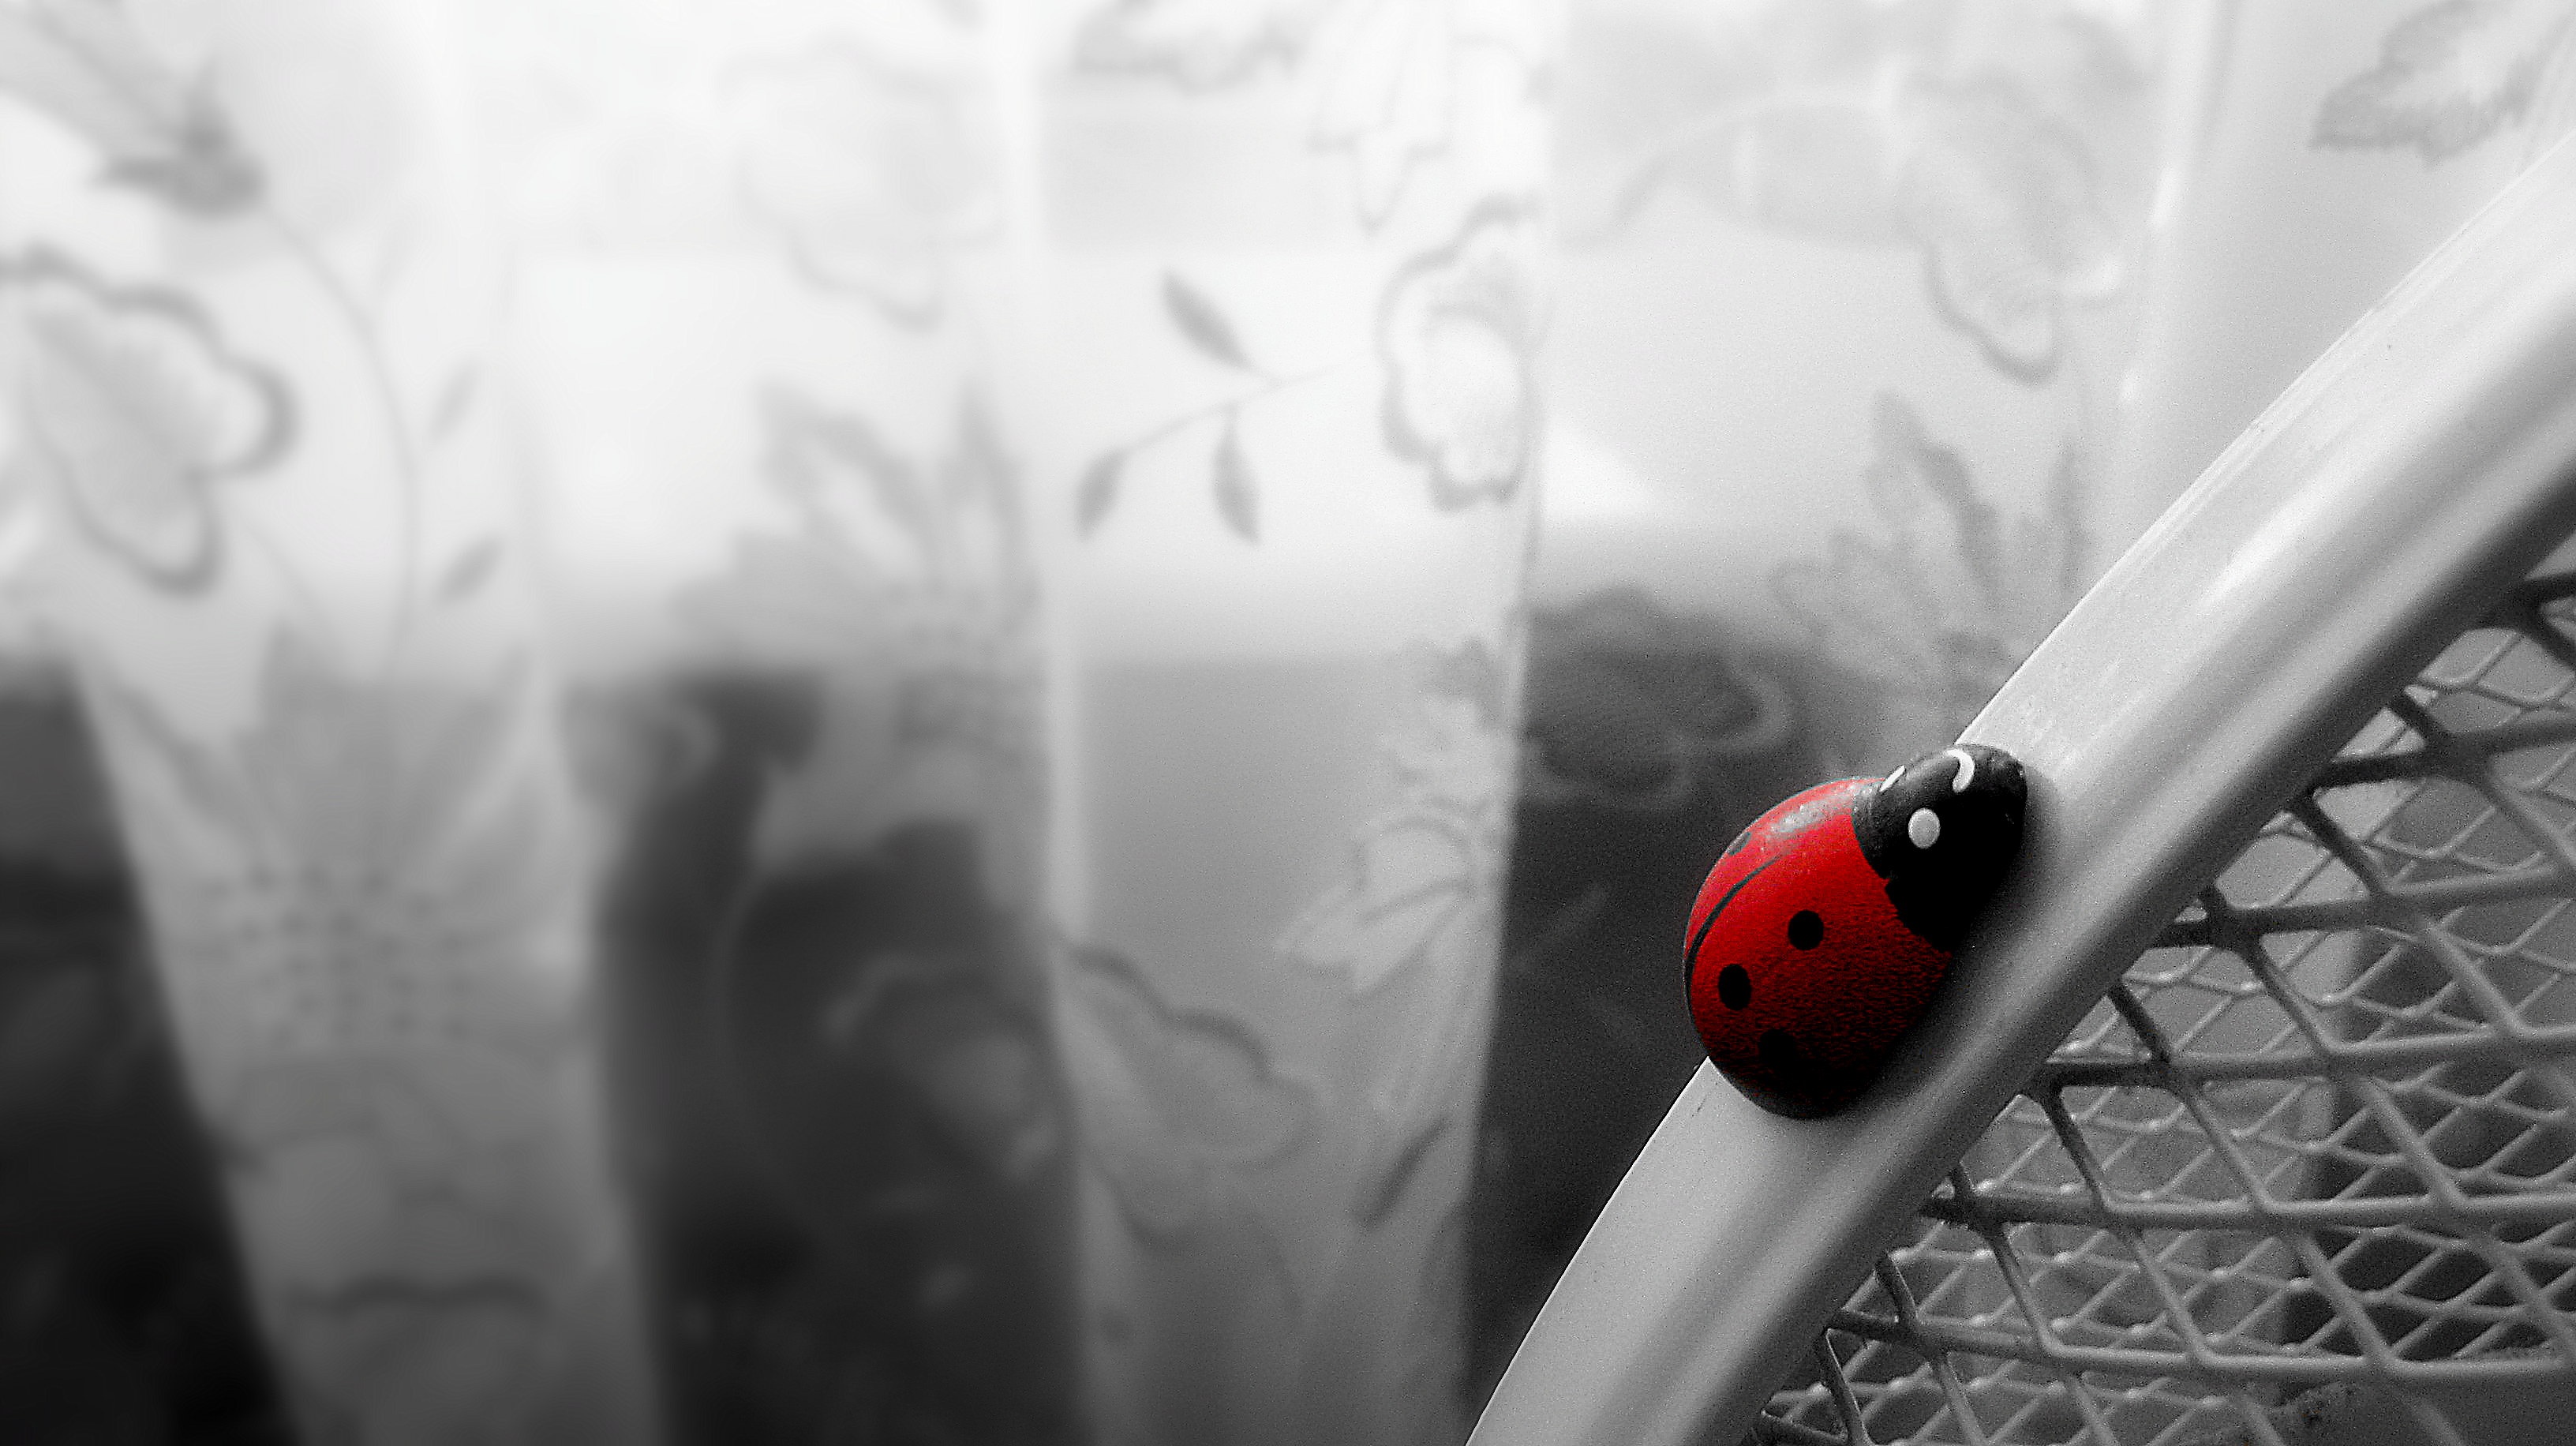
light, black and white, white, photography, animal, red, color, insect, macro, black, monochrome, ladybird, close up, macro photography, monochrome photography